Rachel McAdams

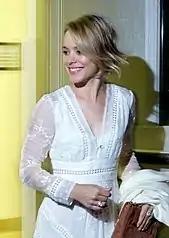
McAdams at the 2015 Toronto International Film Festival

McAdams reprised her role as Irene Adler in the mystery/action-adventure sequel "", but the female lead role was played by Noomi Rapace. Joel Silver, the film's producer, has said that "we always intended to have a different kind of girl for each movie" in the vein of Bond girls. He found it "complicated" to persuade McAdams to return in a smaller role: "She loved being with us, but she hoped to have a bigger role." Joe Morgenstern of "The Wall Street Journal" felt "she vanishes all too soon in this overproduced, self-enchanted sequel, and so does the spirit of bright invention that made the previous film such a pleasant surprise." Scott Mendelson of "The Huffington Post" remarked that she "exhibits far more personality and roguish charm in her few moments here than she did in all of the previous film. Freed from the constraints of being the de-facto love interest, McAdams relishes the chance to go full-villain." The film has grossed over $543million worldwide.